The Merry Wives of Tyrol

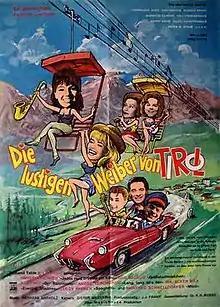

The Merry Wives of Tyrol is a 1964 West German musical comedy film directed by Hans Billian and starring Hannelore Auer, Gus Backus and Rudolf Prack.